Steve Toth

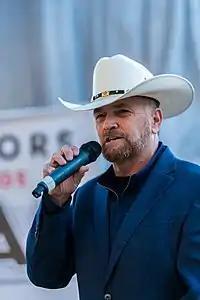
Toth in 2021

Steve Hixson Toth (born November 29, 1960) is an American businessman, ordained pastor, and politician serving as a member of the Texas House of Representatives from District 15, The Woodlands area. Toth is a candidate for Texas's 2nd congressional district against Dan Crenshaw in the March 2026 Republican primary.